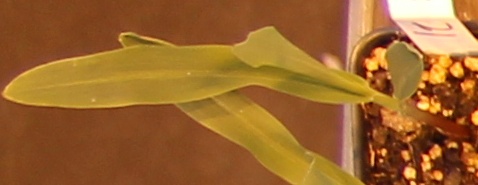
Label: Corn